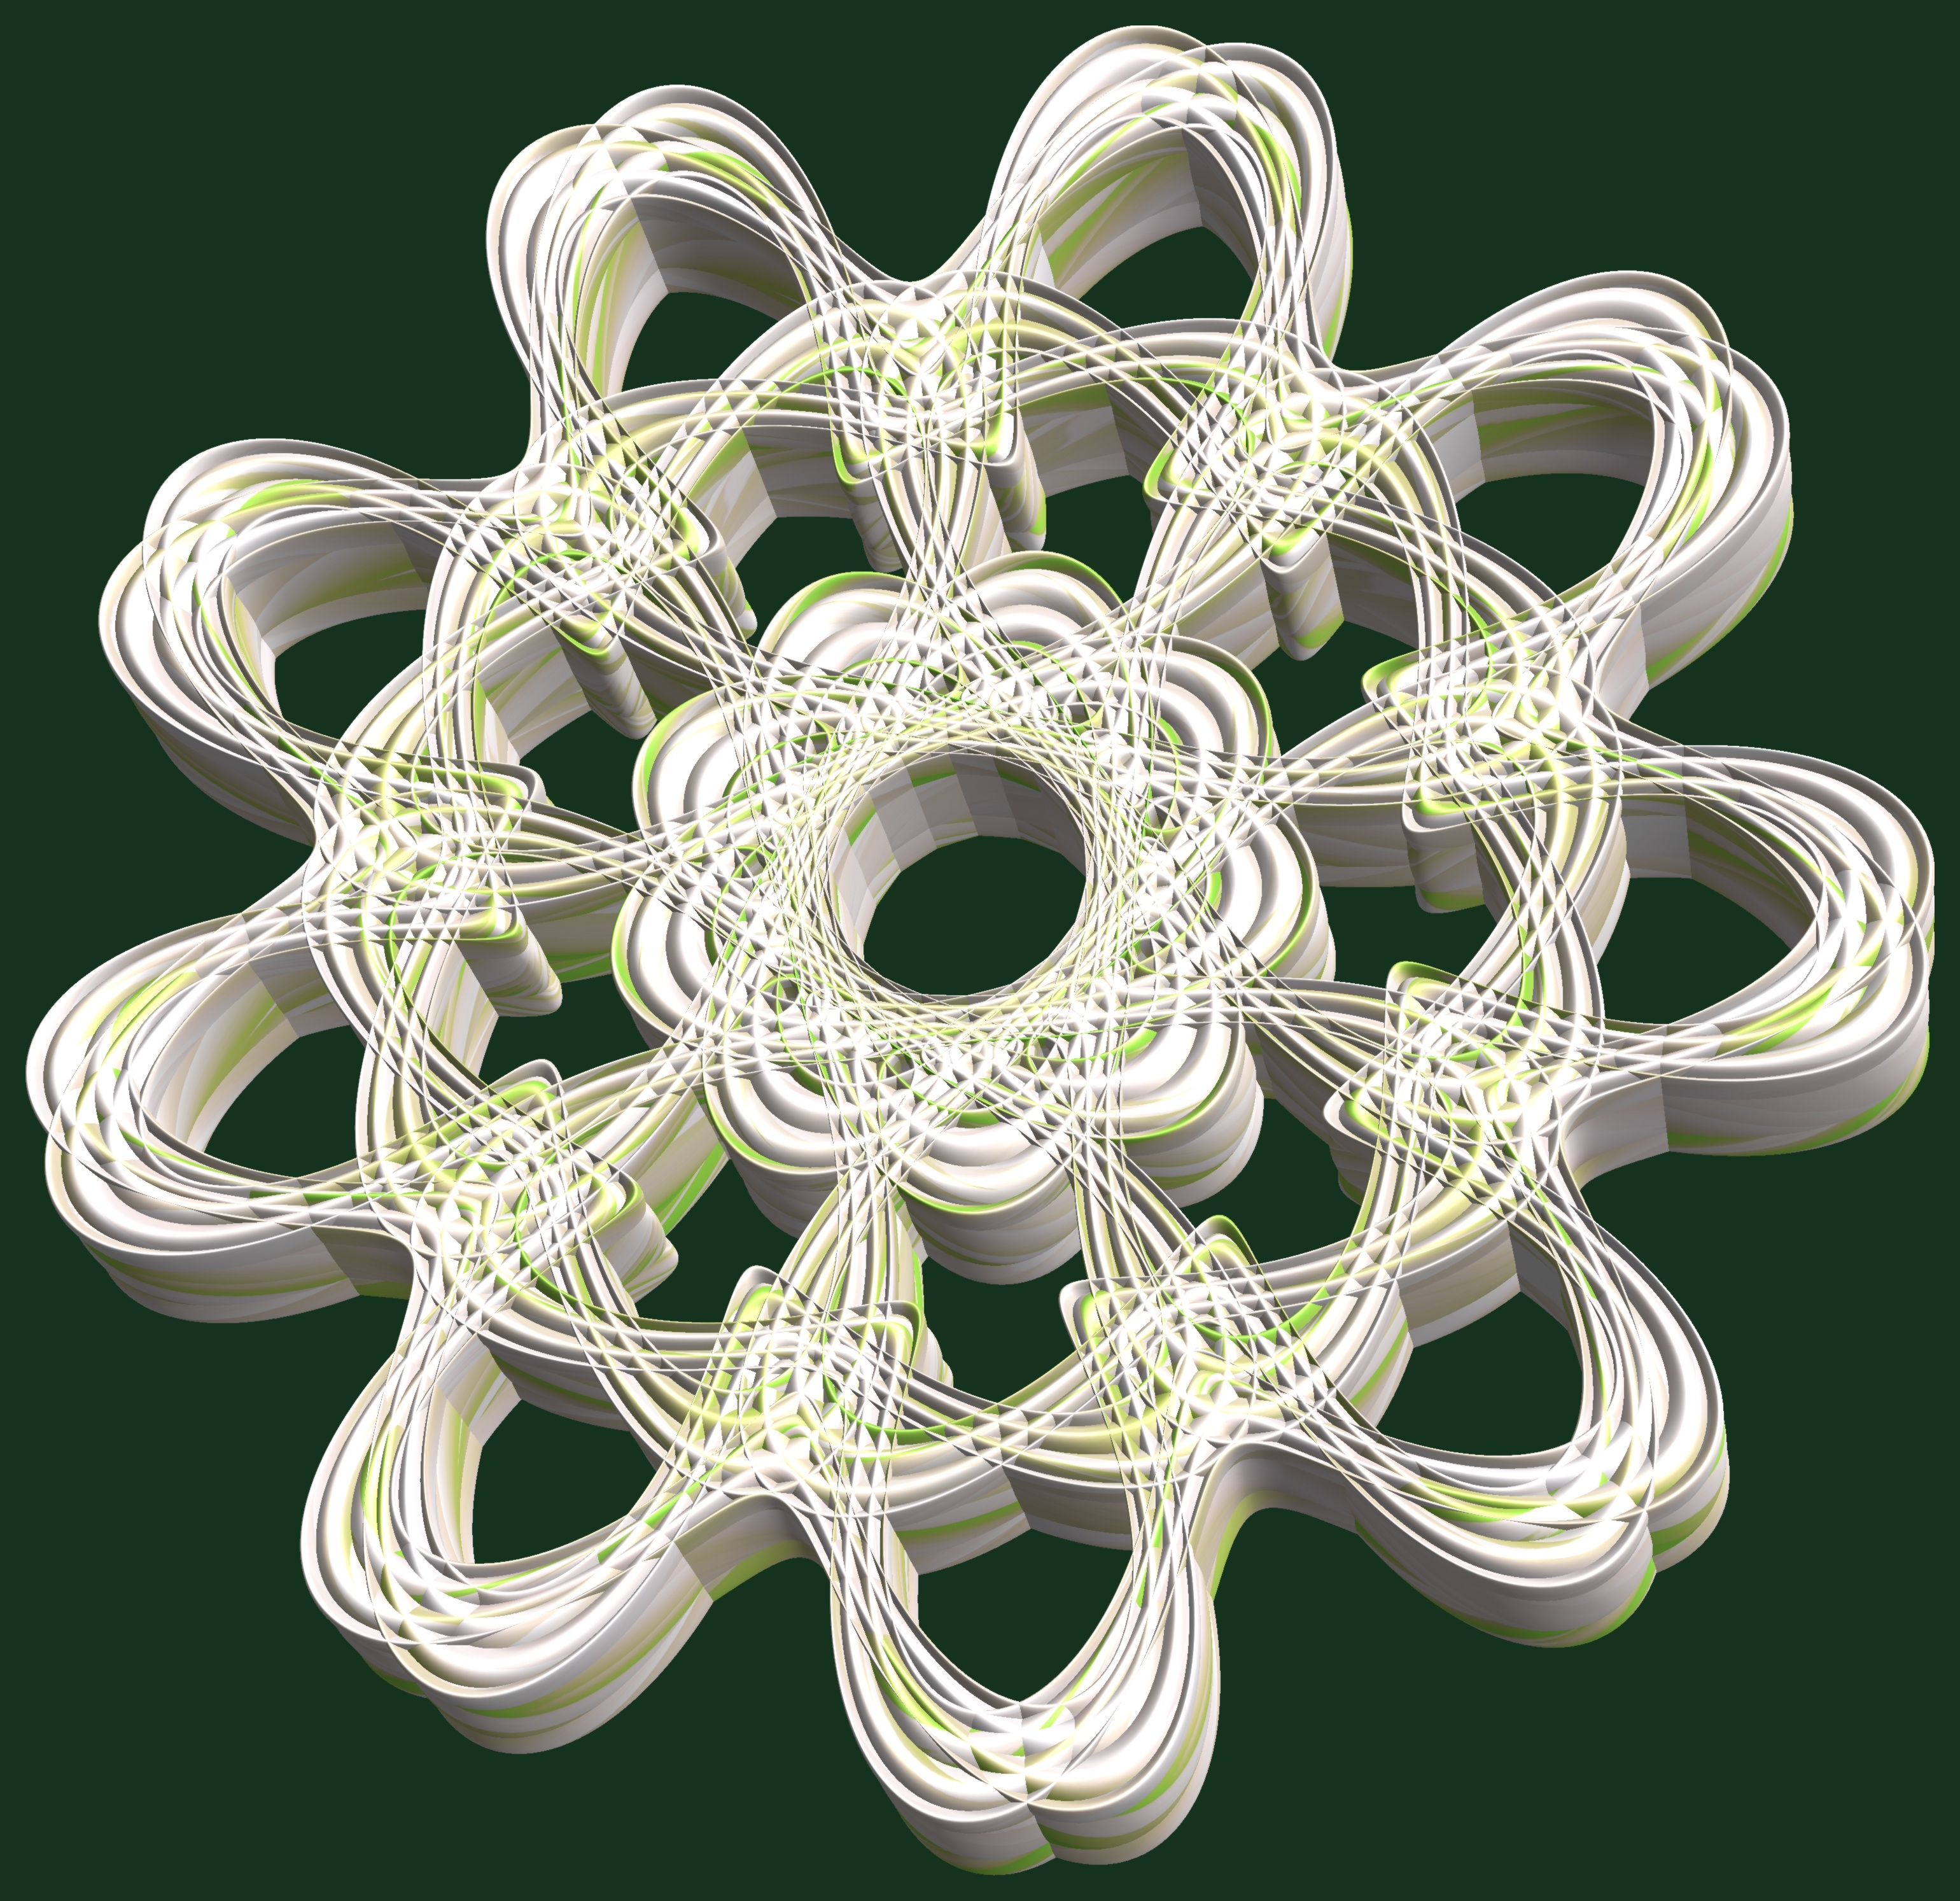
structure, texture, pattern, symbol, lighting, circle, jewellery, cool image, design, symmetry, 3d, graphic, torus, mathematica, cg, parametricplot3d, code, program, algorithm, abstruct, mapping, fashion accessory